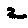
Label: 2